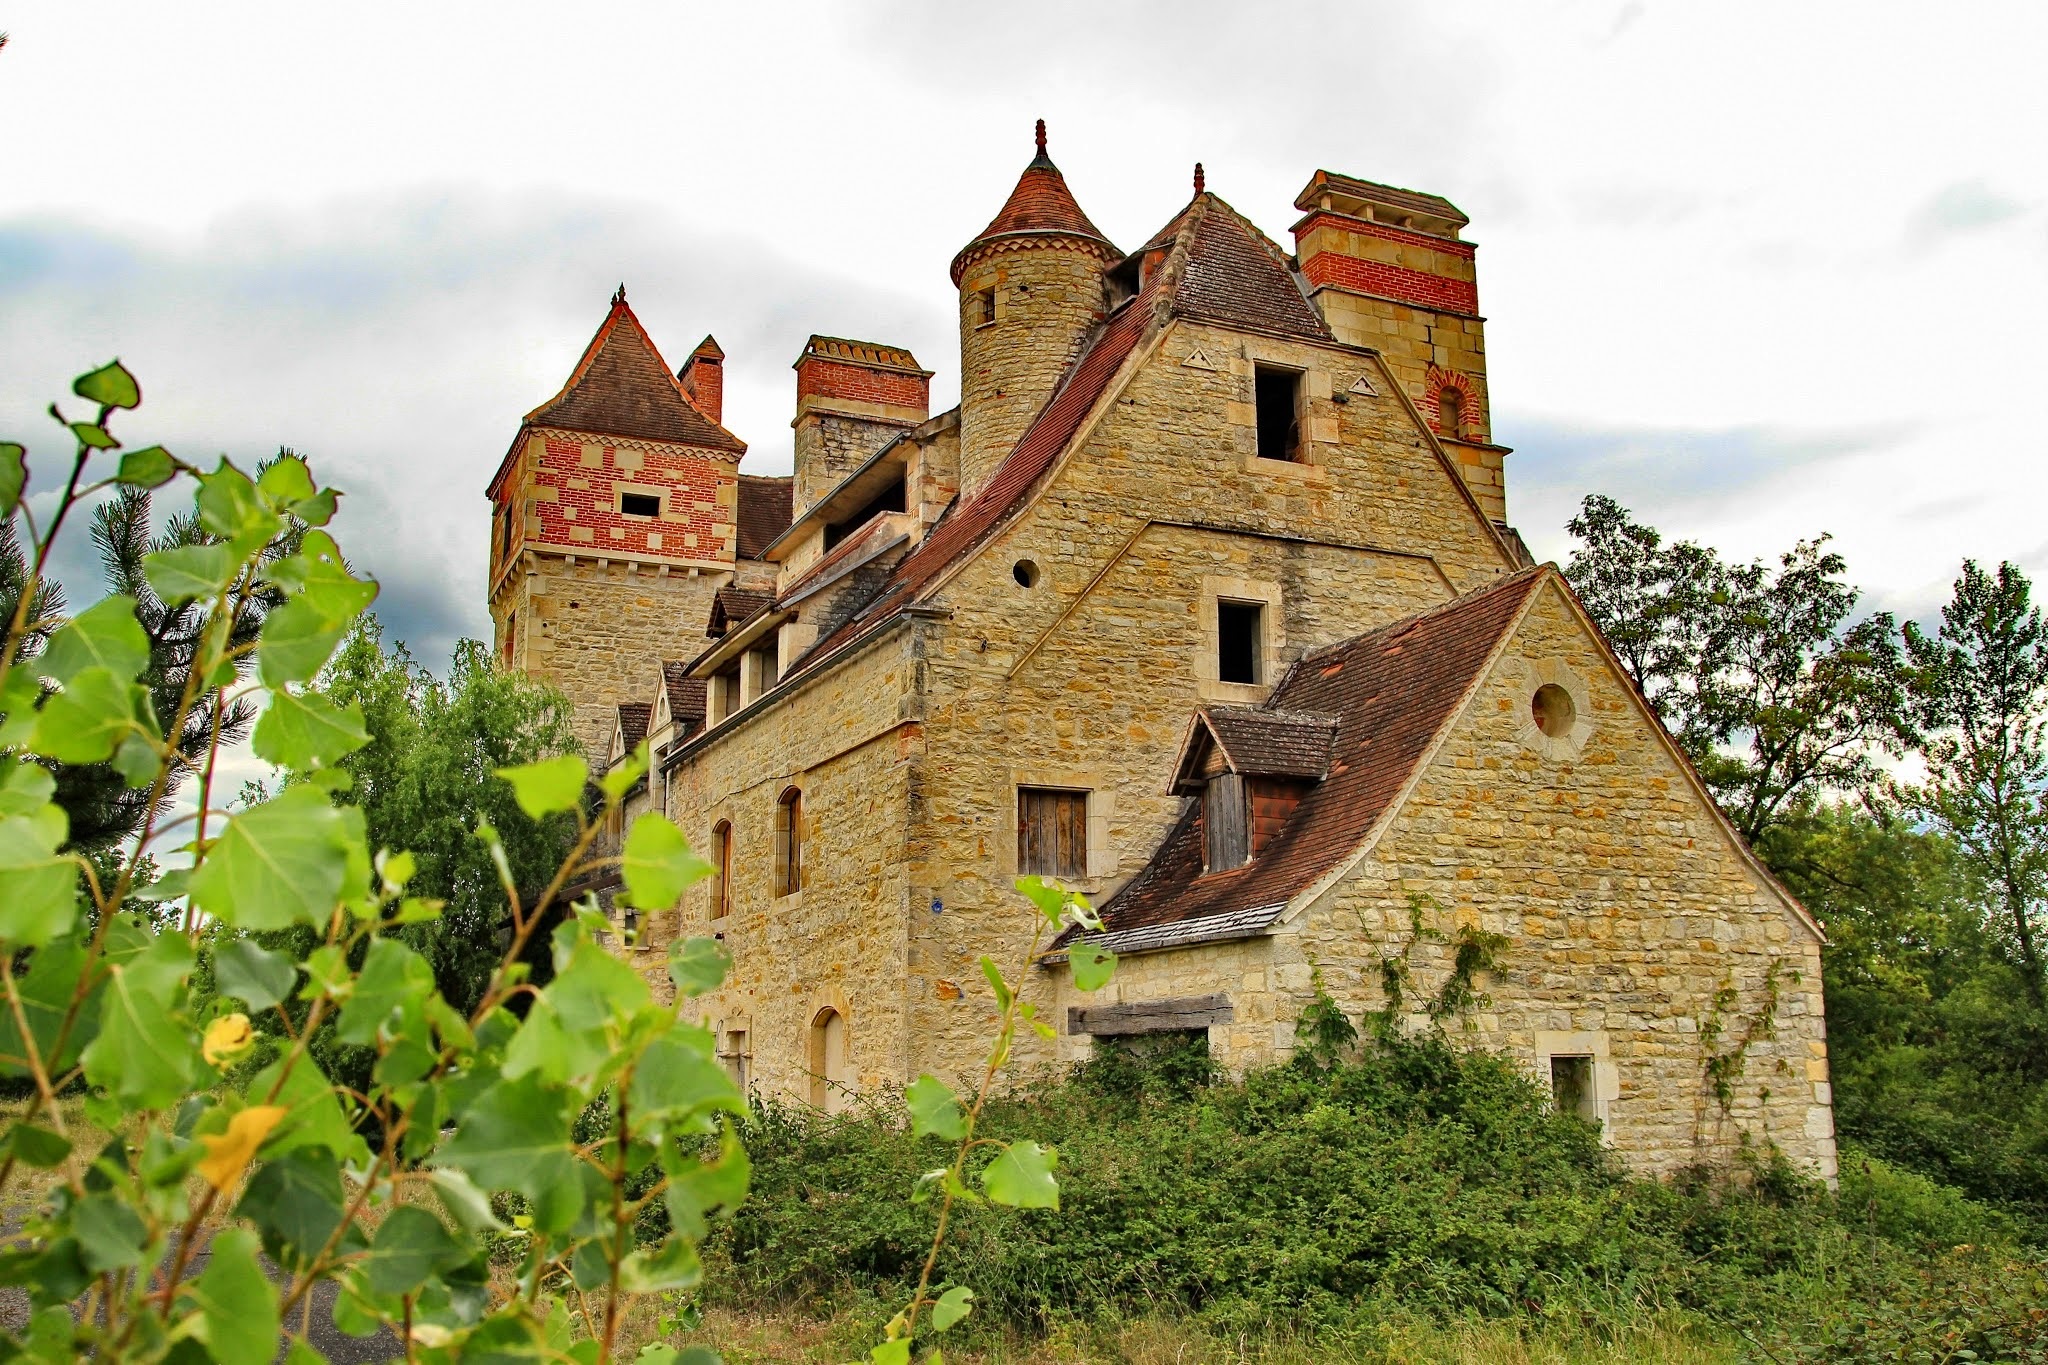
architecture, villa, house, building, chateau, home, village, cottage, castle, facade, residence, property, towers, monastery, estate, historically, middle ages, gorgeous, manor house, country house, real estate, rural area